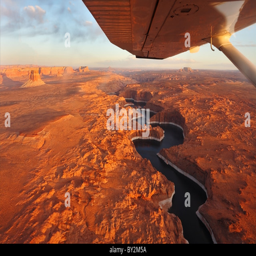
water reservoir lake and tourist attraction on a sunset photographed from the plane